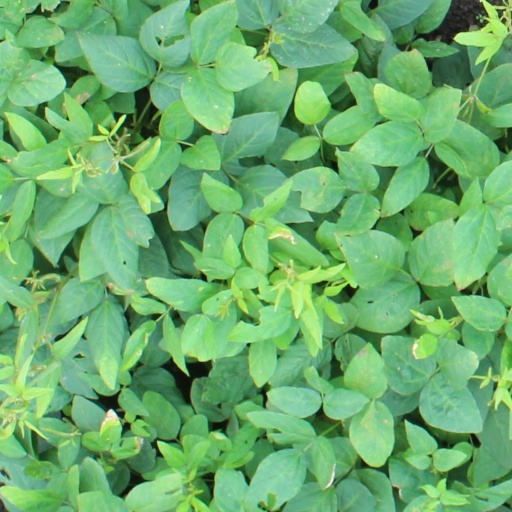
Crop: soybean